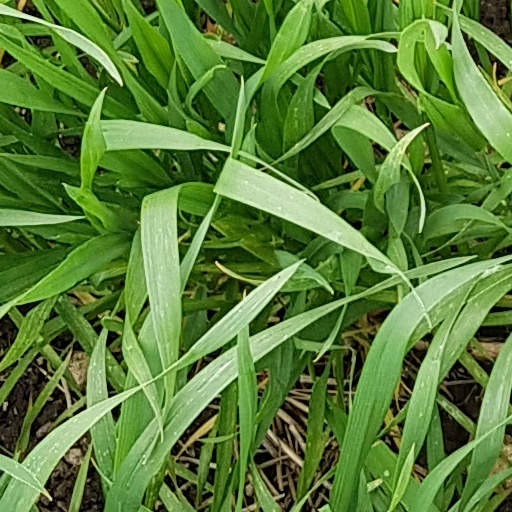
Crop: wheat